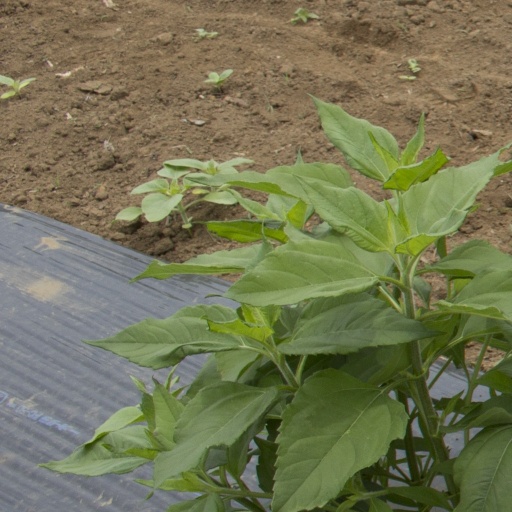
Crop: Jerusalem artichoke